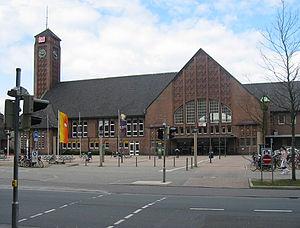
La gare centrale d'Oldenbourg est une gare ferroviaire allemande, située au centre-ville d'Oldenbourg dans le land de Basse-Saxe.